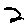
Label: 2